Belgian Congo in World War II

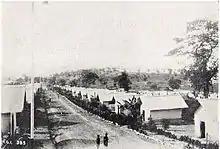
Congolese worker housing, c. 1943

The Force Publique (or "Public Force") was the combined police and military force of both the Congo and Ruanda-Urundi. During World War II, it constituted the bulk of the Free Belgian Forces, numbering over 40,000 men at its peak in 1943. Like other colonial armies of the time, the Force Publique was racially segregated; it was led by 280 white officers and NCOs, but otherwise comprised indigenous black Africans. The Force Publique had never received the more modern equipment supplied to the Belgian Armed Forces before the war, and so had to use outdated weapons and equipment like the Stokes mortar and the Saint Chamond 70 mm howitzer. During the war the force was expanded through recruitment and the calling up of reserves.